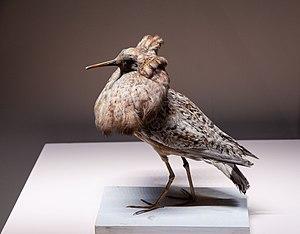
Combattant varié naturalisé exposé dans la salle de la Baleine du Musée océanographique de Monaco.
Le Combattant varié, souvent appelé au XXᵉ siècle Chevalier combattant mais en fait plus proche des bécasseaux, est une espèce d'oiseaux limicoles de la famille des Scolopacidae et présentant un net dimorphisme sexuel, surtout en période de reproduction. Les modalités de cette dernière sont complexes puisque coexistent des couples temporaires, des mâles polygynes et des femelles polyandres.